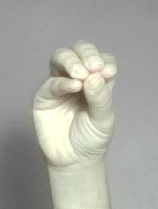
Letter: ha